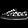
Label: Sneaker